Vysočanská (Prague Metro)

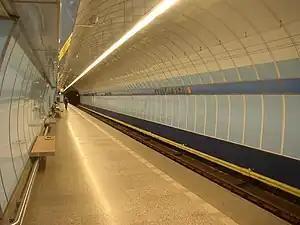

Vysočanská is a Prague Metro station on Line B, situated in Vysočany, next to Praha-Vysočany railway station. The station was opened on 8 November 1998 as part of the extension of Line B from Českomoravská to Černý Most.